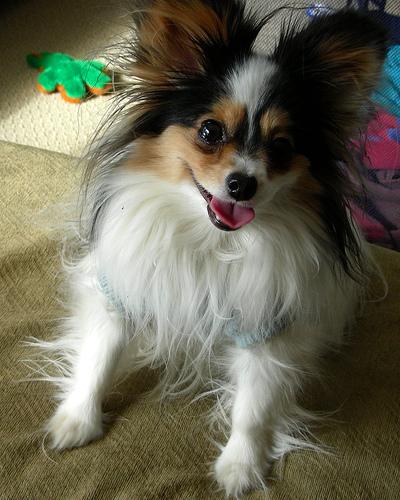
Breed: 806-n000129-papillon